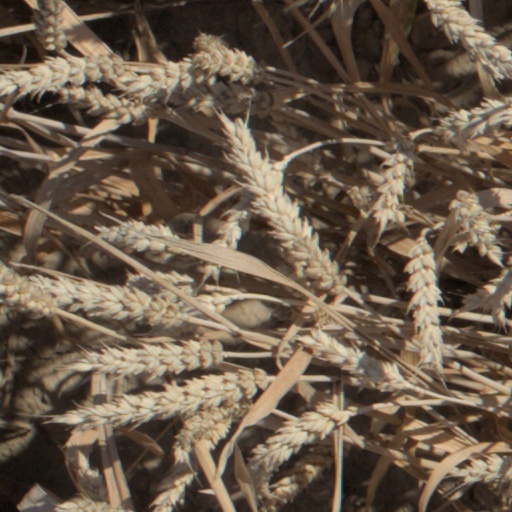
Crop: wheat